Sandwell Hall

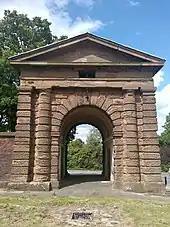
The lodge of Sandwell Hall

In 1898 it became a branch of Winson Green Asylum, housing 150 inmates. In 1907 the Reverend Harold Burden and his wife Katherine opened the hall as an Industrial School for Mentally Defective Children, specified in 1908 to accommodate 200 boys. In 1913 the Burdens set up a trust to take over ownership of this and their other institutions. The school closed in 1921. The building, damaged by mining subsidence, was demolished in 1928.